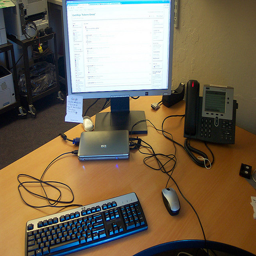
A computer and keyboard on a wooden table.
A computer, mouse, hub, and telephone on a wooden desk.
A desktop computer is sitting on a wooden desk.
A desk complete with a keyboard, telephone and computer monitor.
A desk with a phone, a monitor, keyboard and computer.